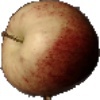
Label: Apple Red 3